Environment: real
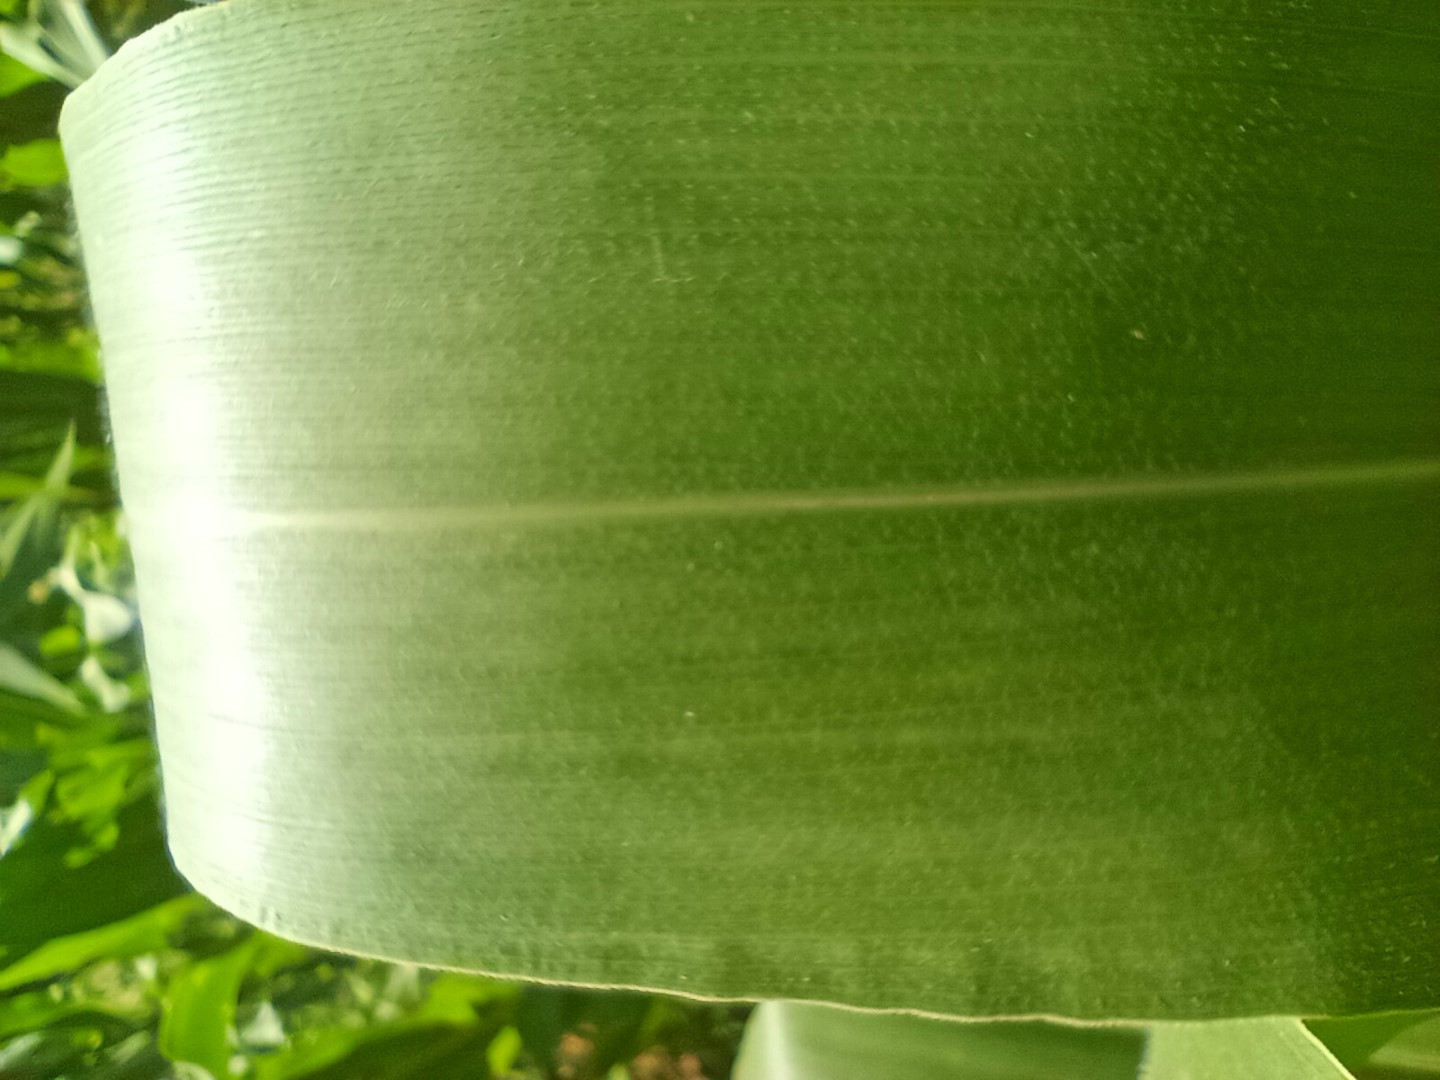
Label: healthy